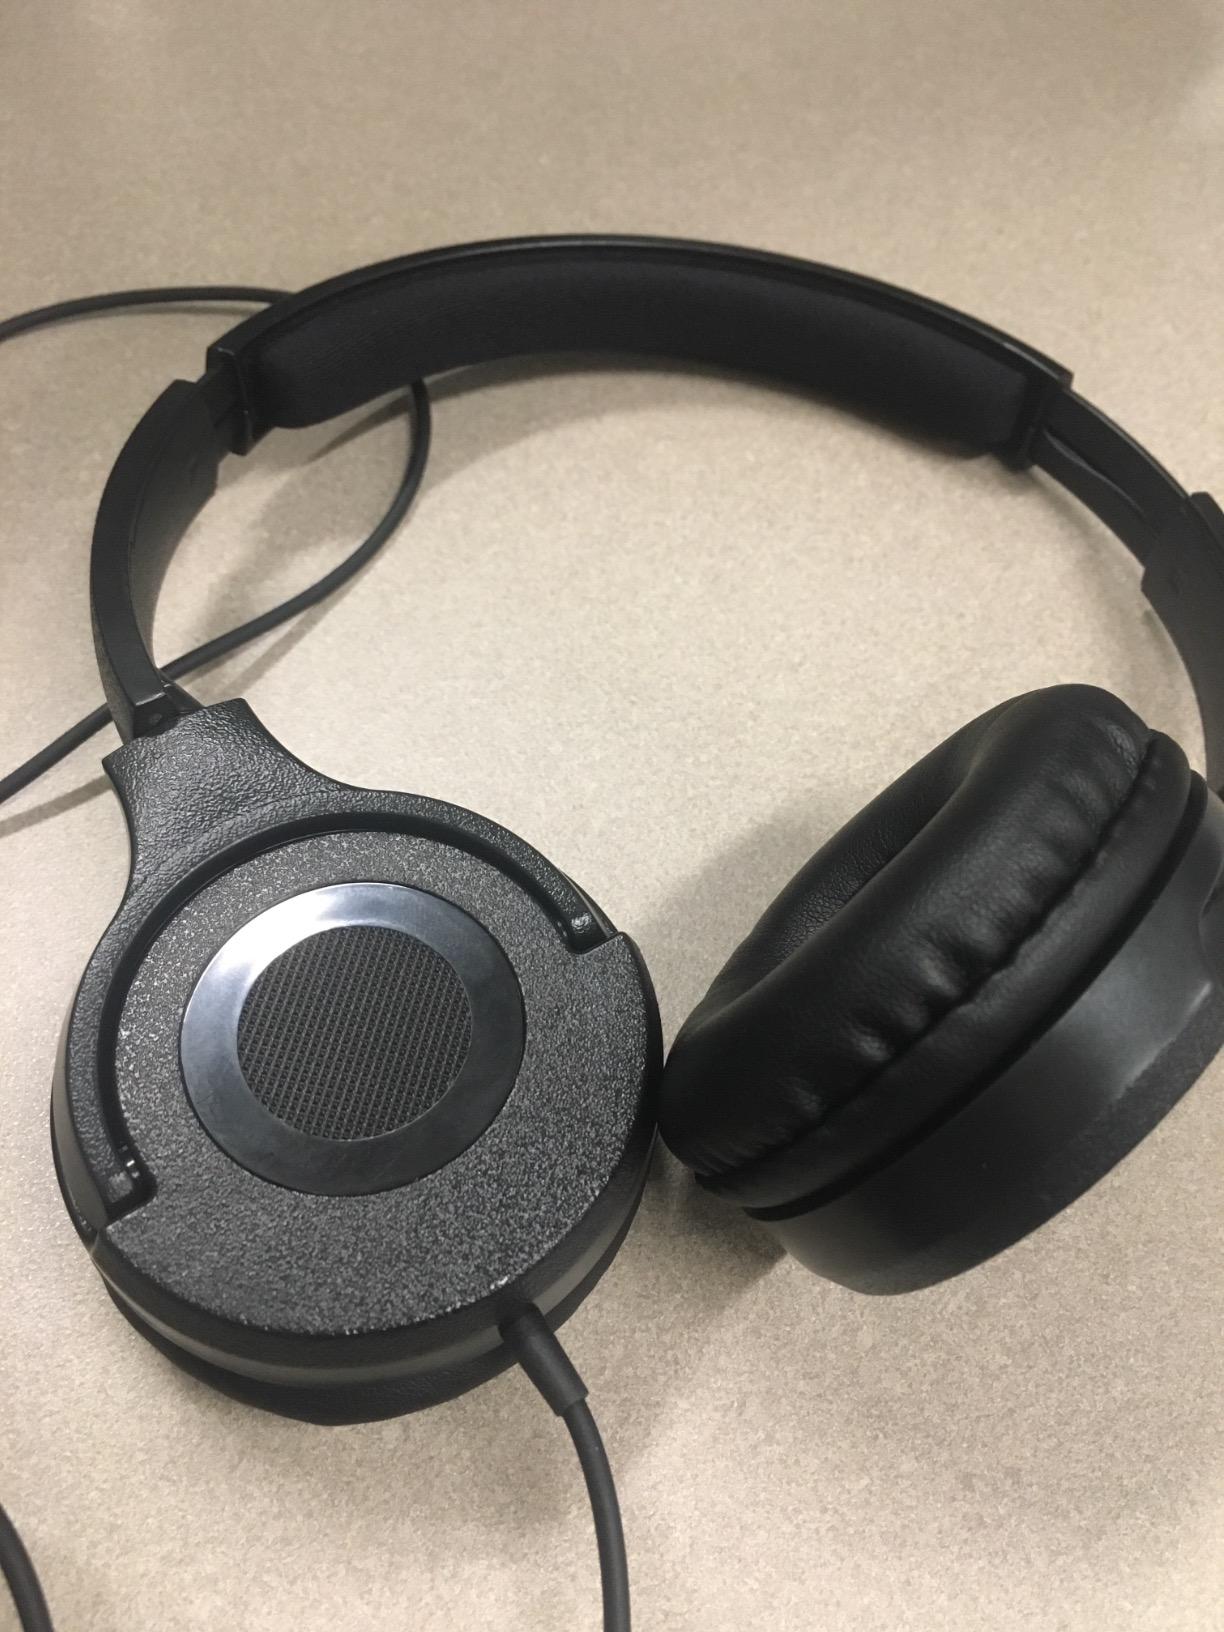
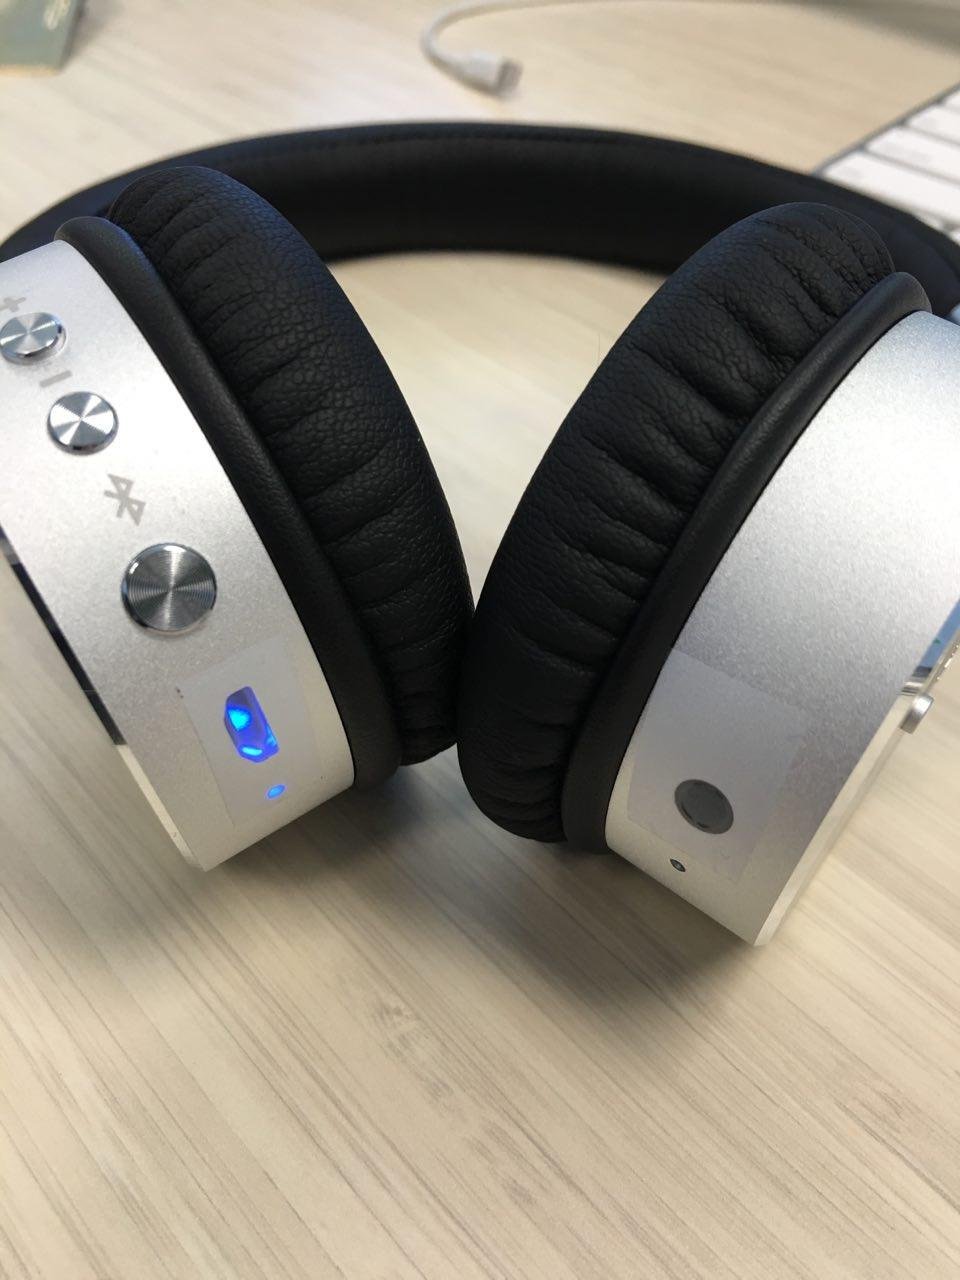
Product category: headphones
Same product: no